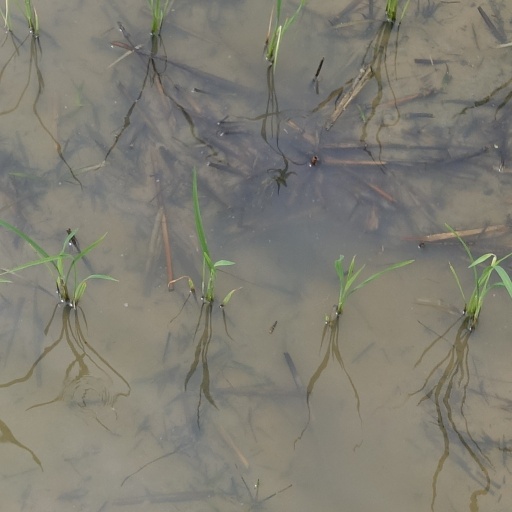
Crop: rice